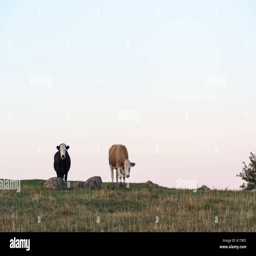
curious cows on the top of a hill looking into the camera